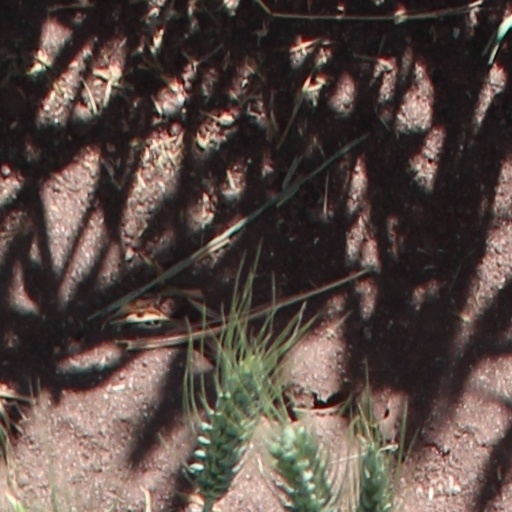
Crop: wheat